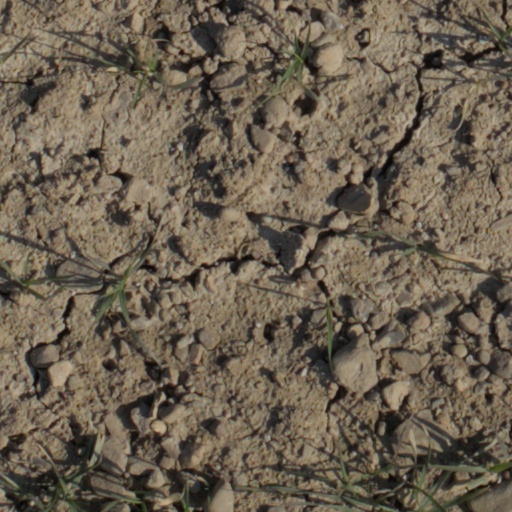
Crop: wheat